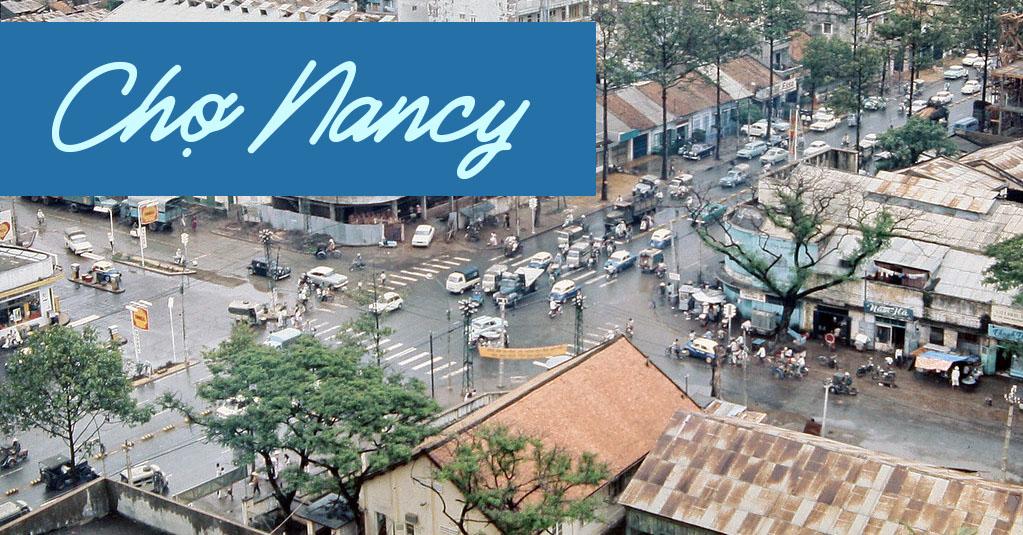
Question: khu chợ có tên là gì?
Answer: khu chợ có tên là chợ nancy